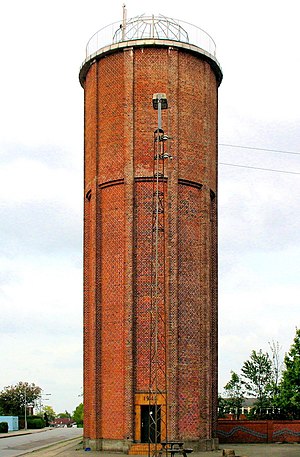
Ikast-tårnet
Ikast-tårnet
Ikast-tårnet er et tårn midt i Ikast centrum. Tårnet er bygget i 1948 og blev dengang brugt som vandtårn der forsynede Ikast by indtil 1987. I 1989 blev det offentligt udsigtstårn, hvorfra man kan se ud over Ikast by. Inde i tårnet ligger der et lille museum som fortæller om nogle af de metoder og redskaber, man har anvendt gennem tiderne for at få det nødvendige vand.